St. John's Chapel of St. Michael's Parish

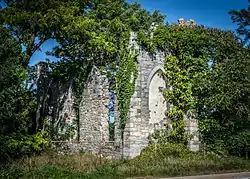
Remains of St. John's Chapel of St. Michael's Parish in Easton, MD

St. John's Chapel of St. Michael's Parish is a historic Episcopal church at Easton, Talbot County, Maryland. It is a granite Gothic Revival ruin. The building measures 35 feet wide and 50 feet deep. The chapel was built in about 1835 and abandoned around 1895.